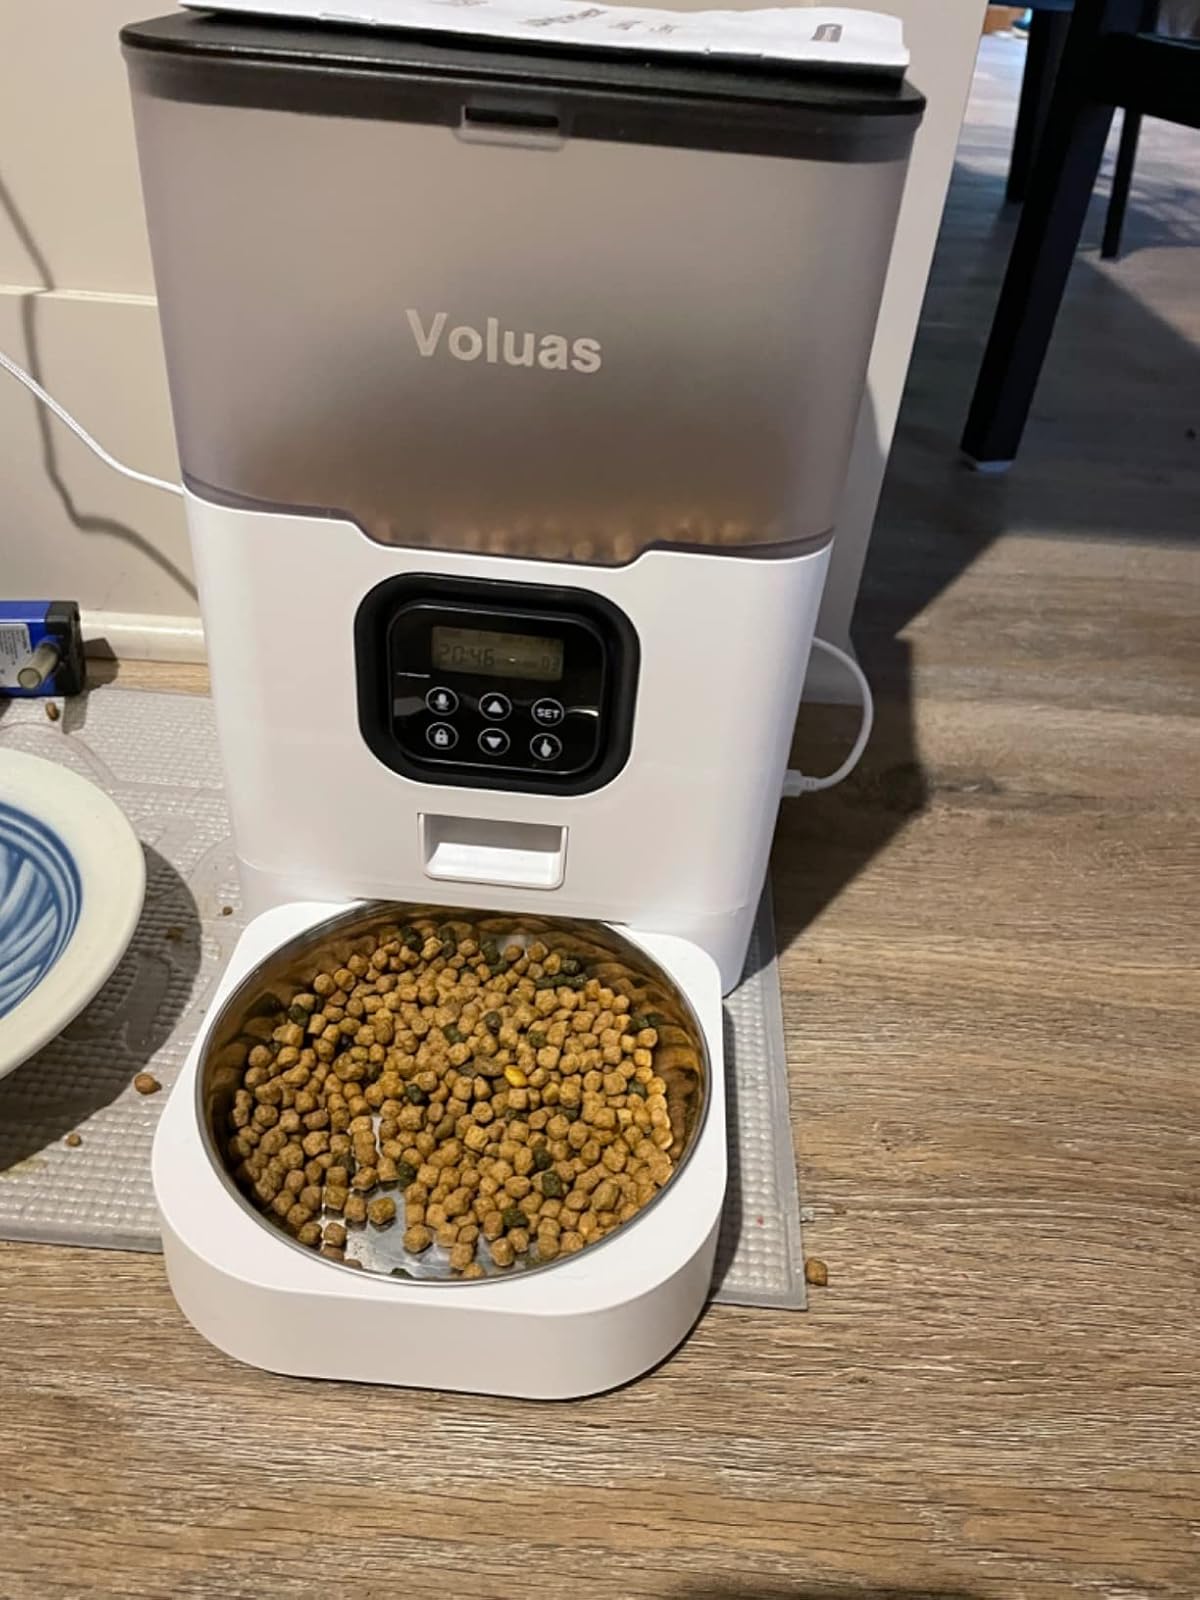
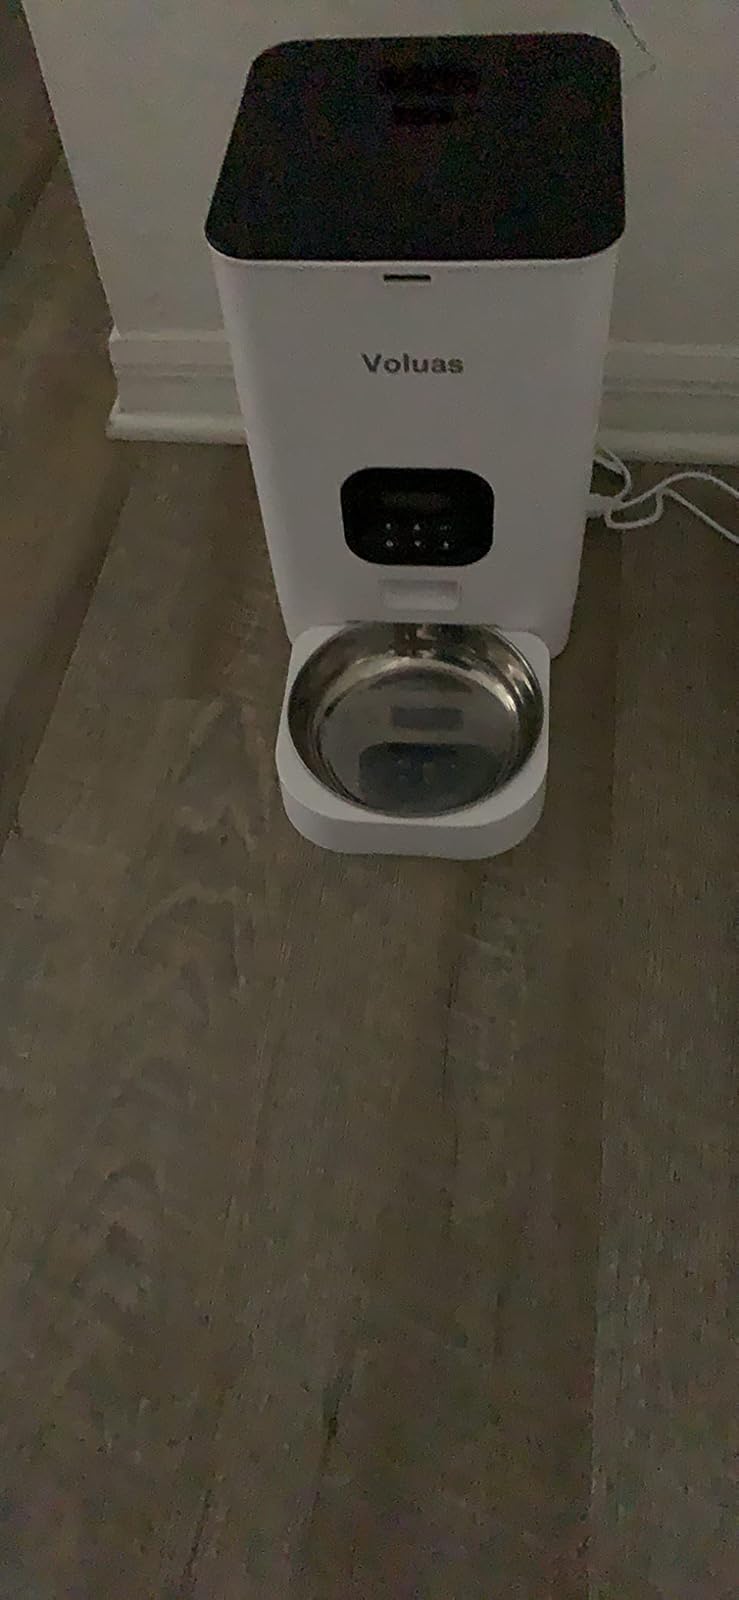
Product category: items_feeder
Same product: no